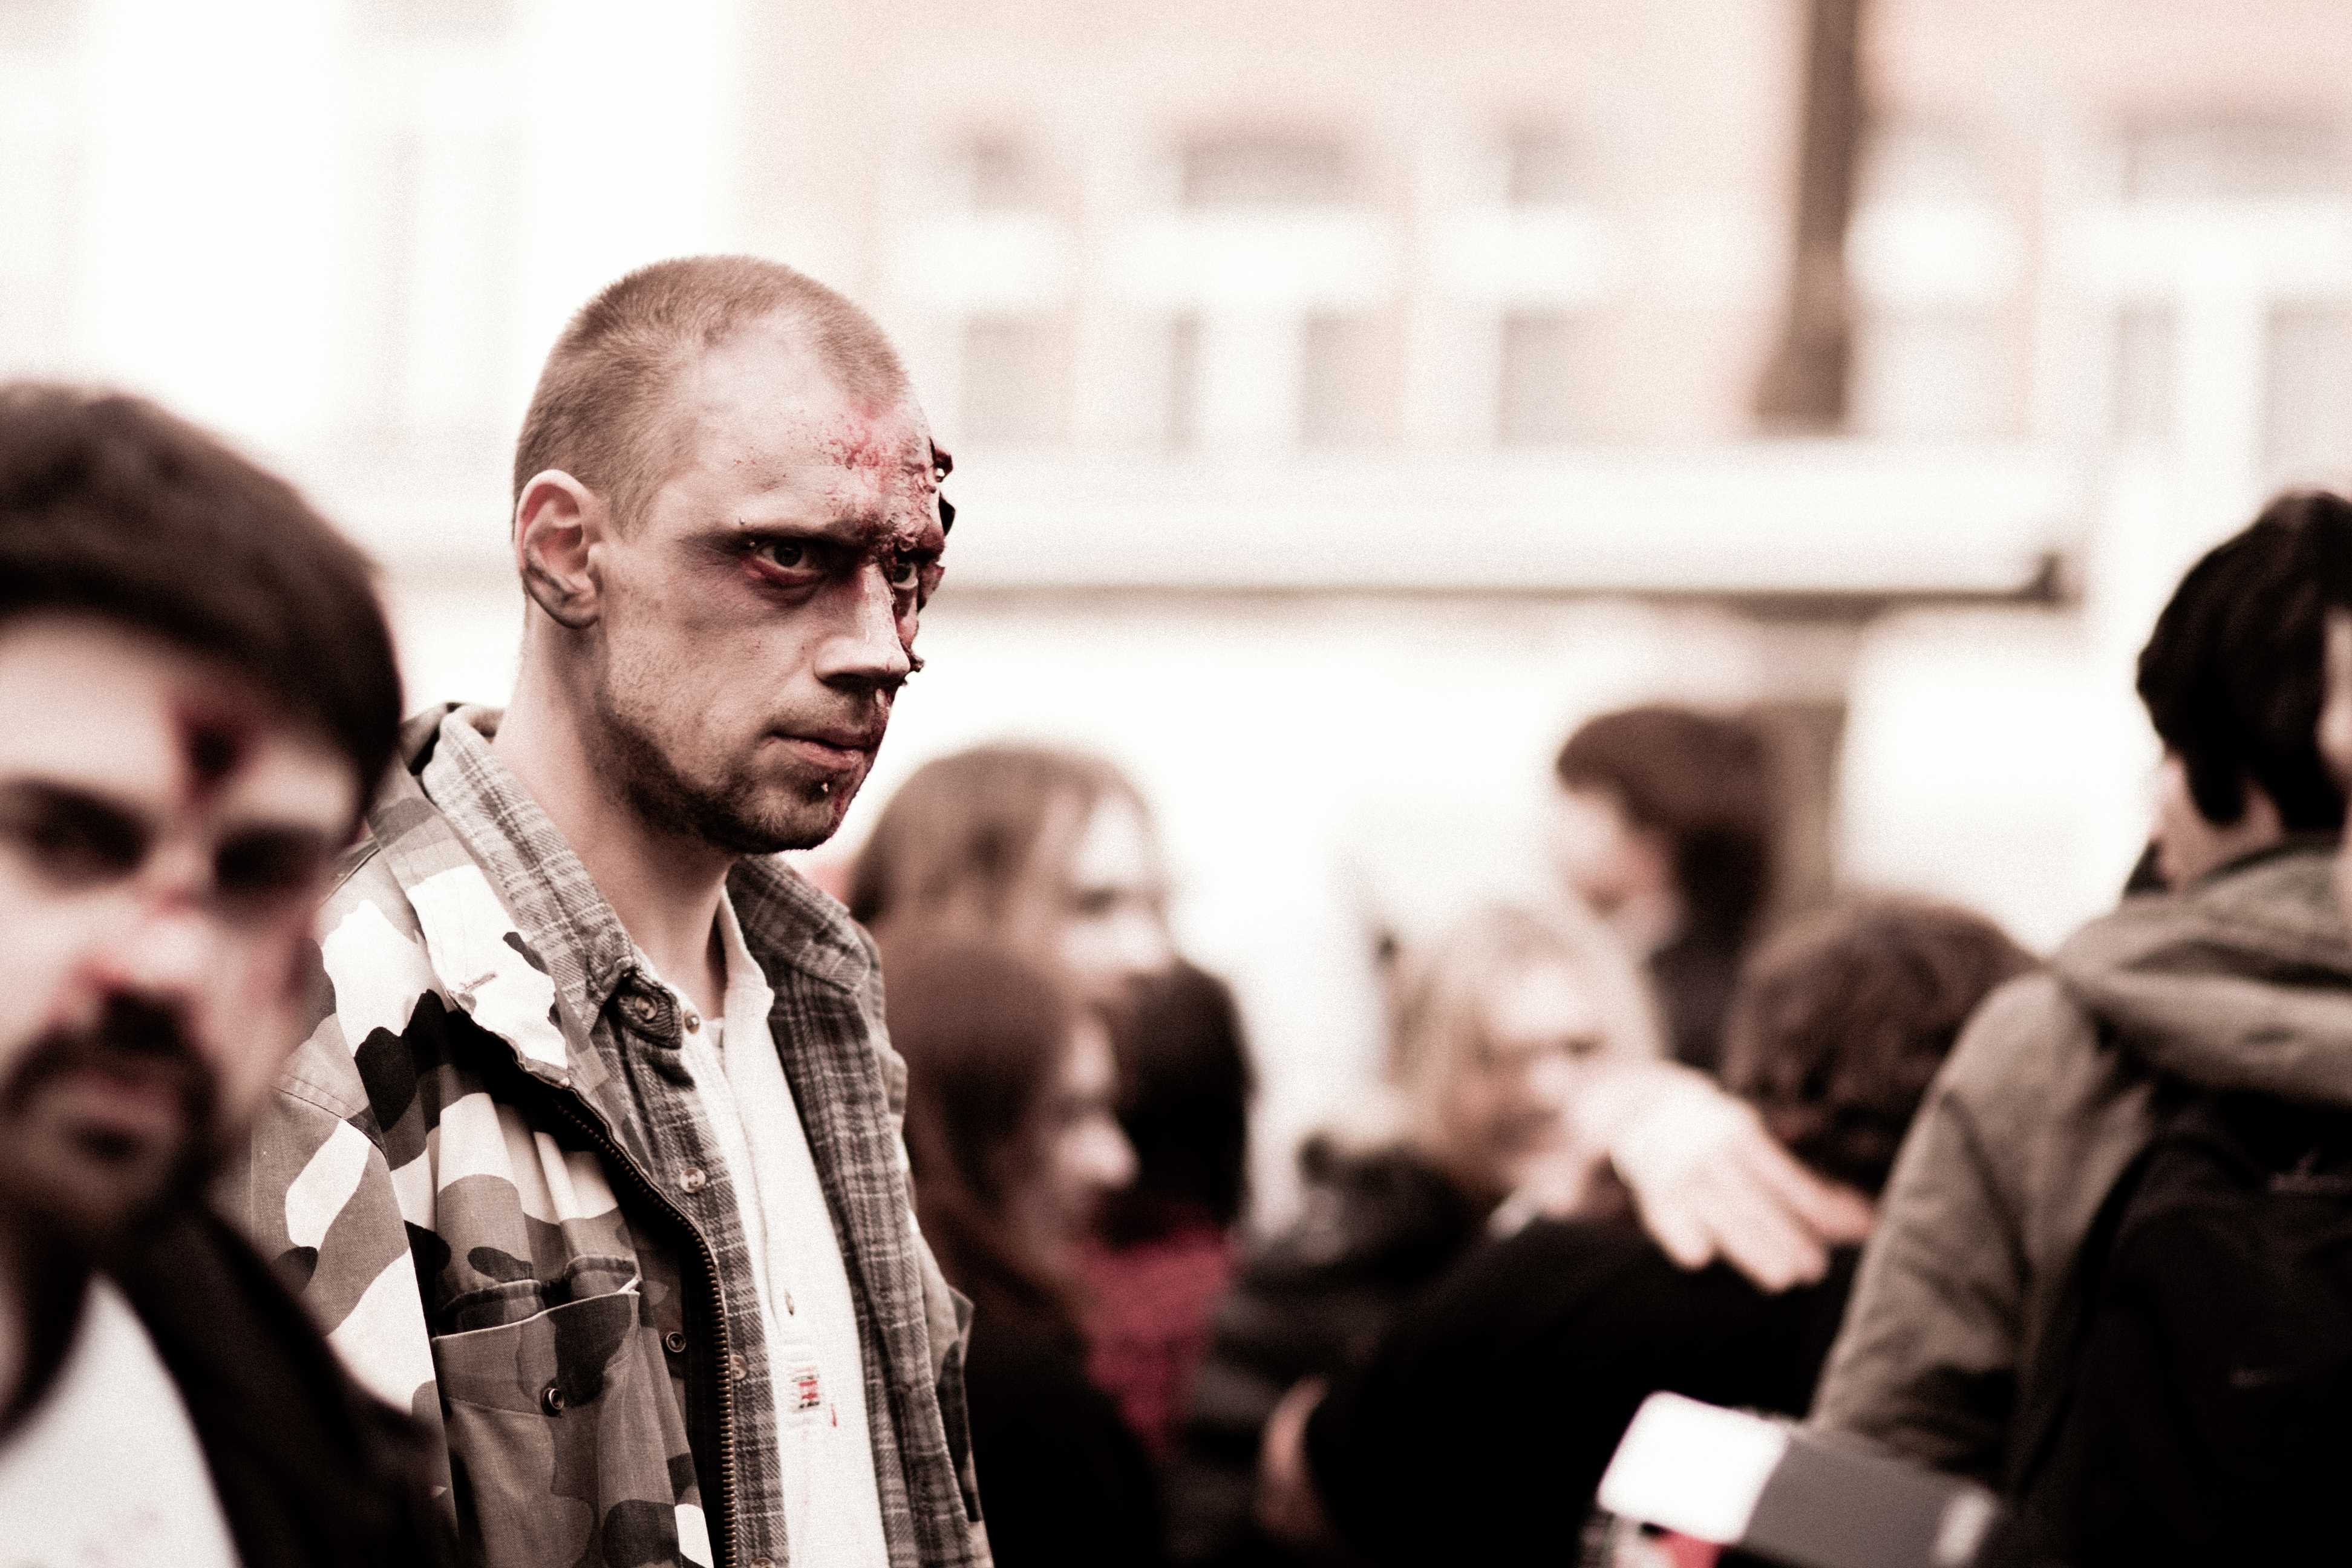
man, photography, film, crowd, fashion, parade, festival, brussels, 2012, fantastic, zombie, bifff, internationnal, zombieday, photograph, social group